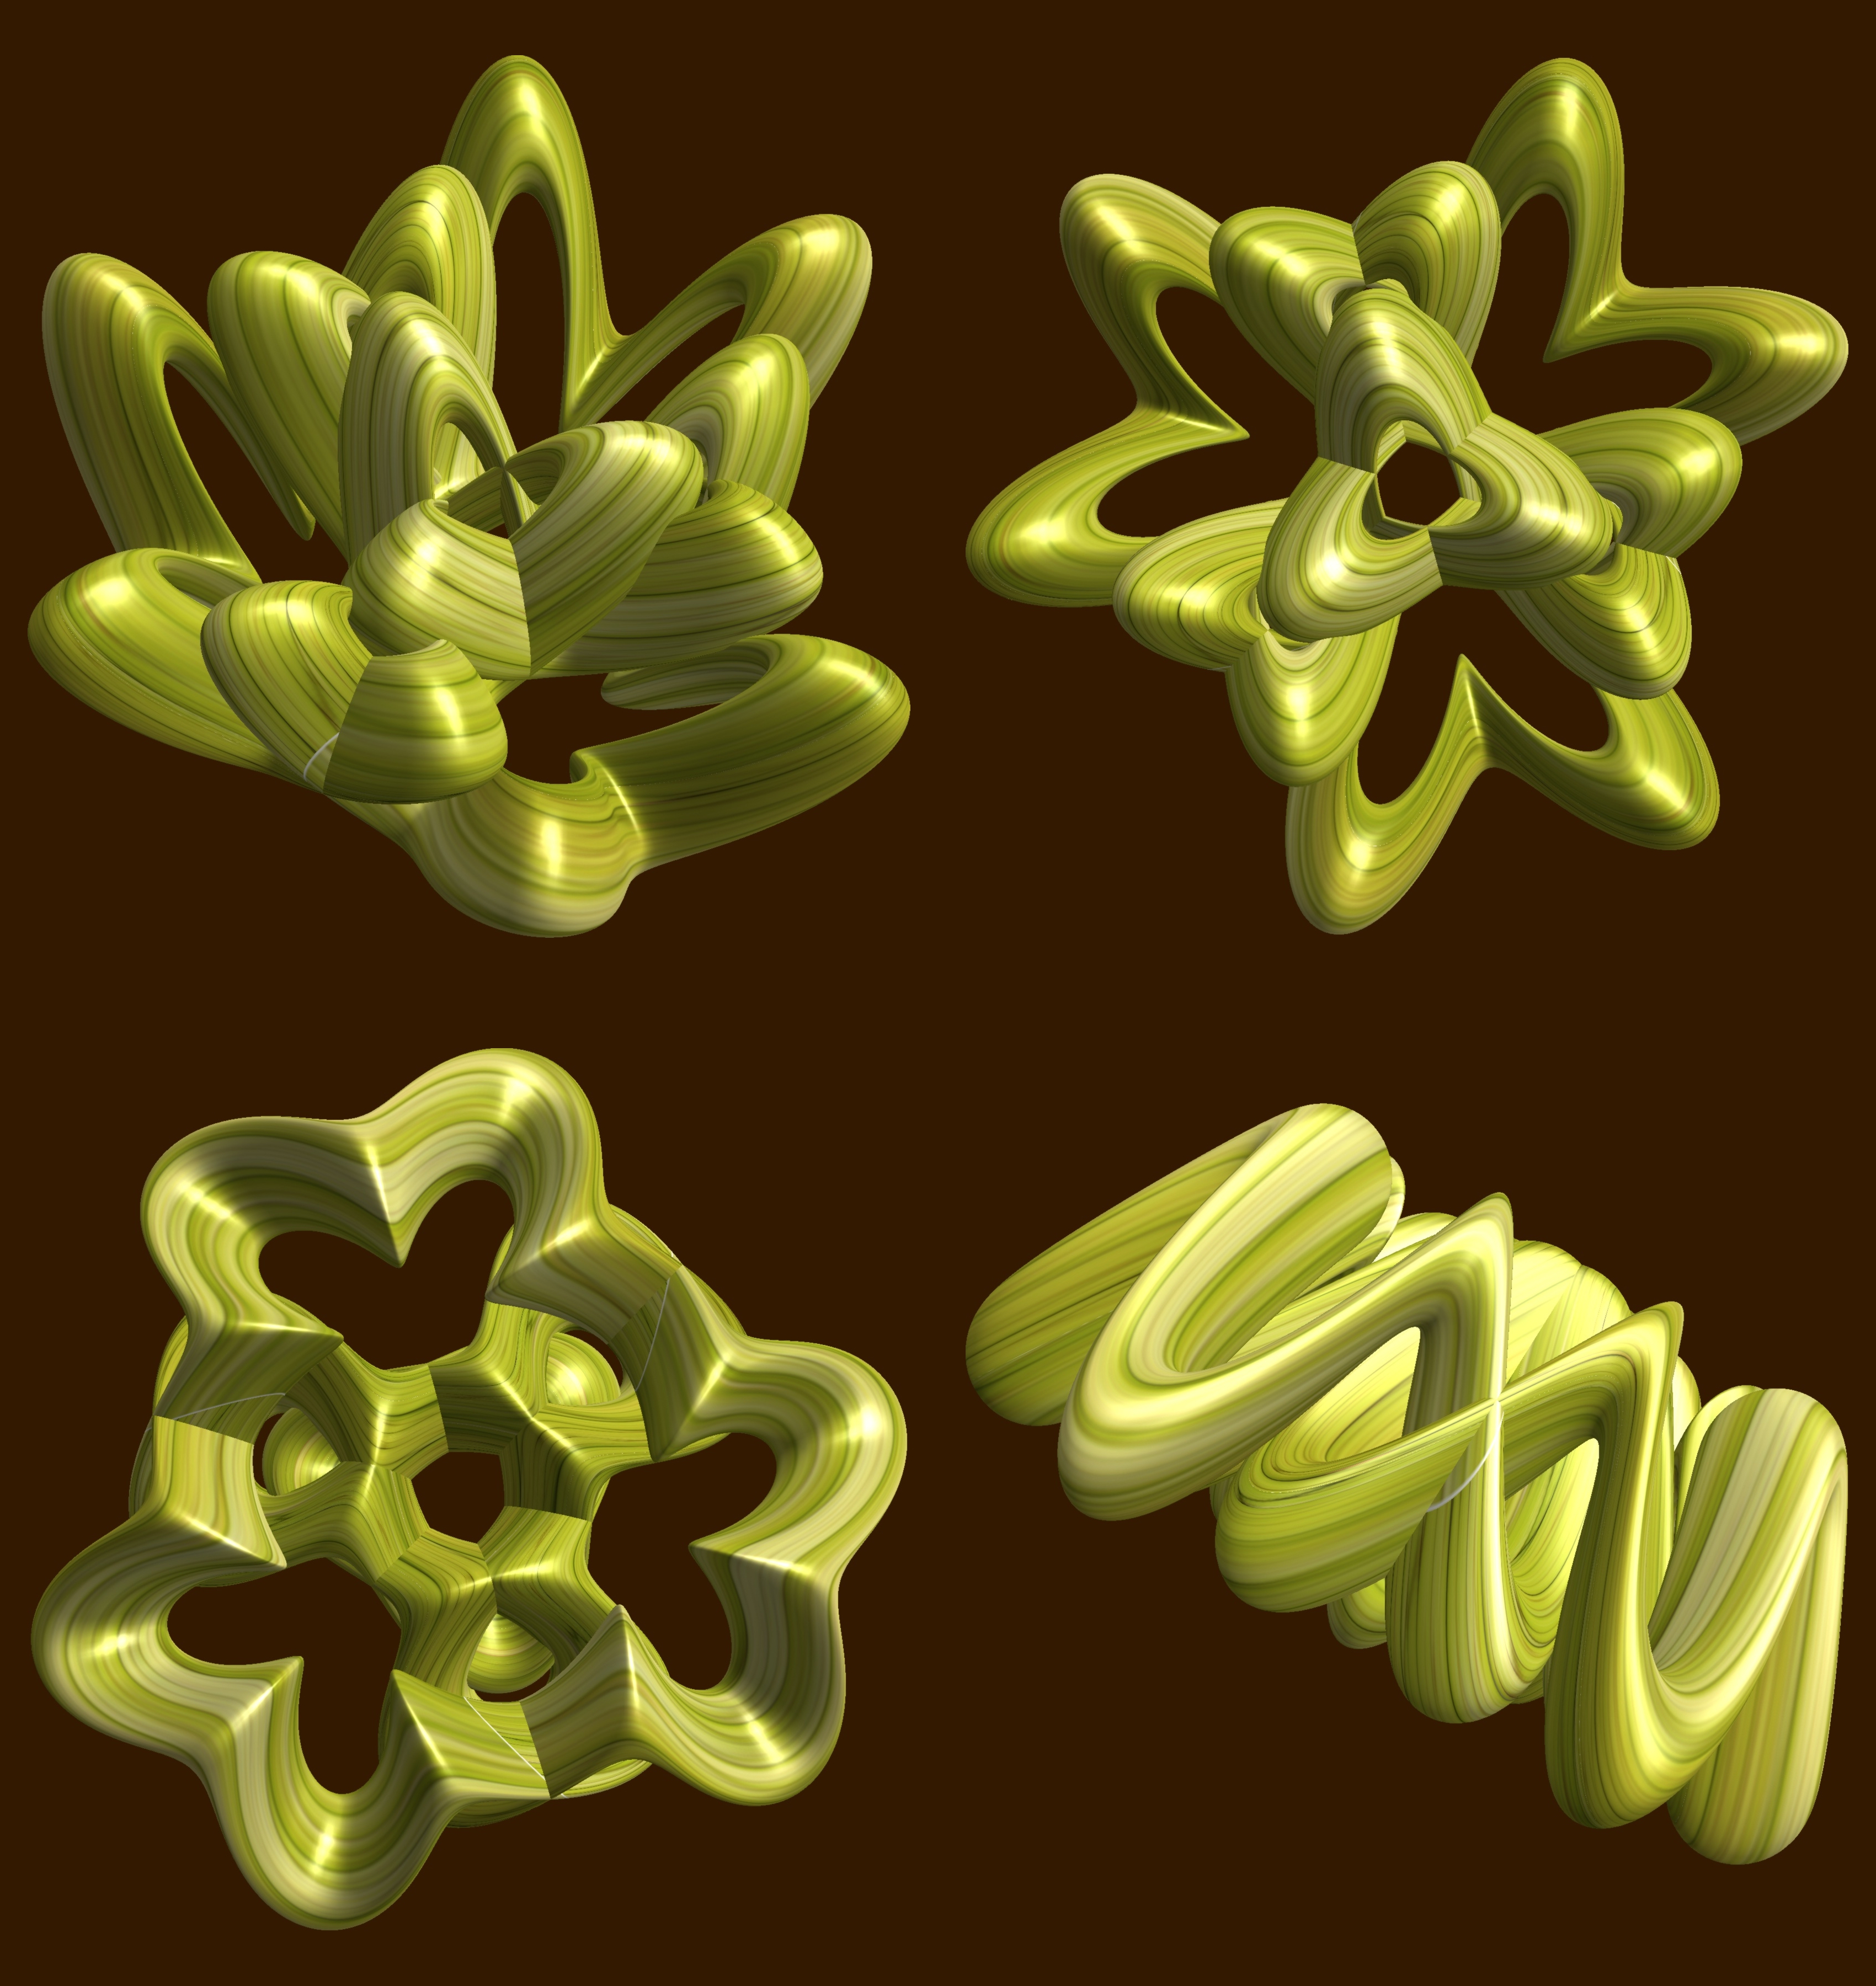
abstract, structure, plant, texture, leaf, flower, petal, pattern, green, geometry, yellow, flora, font, sculpture, design, symmetry, 3d, graphic, shape, torus, mathematica, cg, parametricplot3d, code, program, algorithm, mapping, geometricsculpture, pentagram, flowering plant, land plant